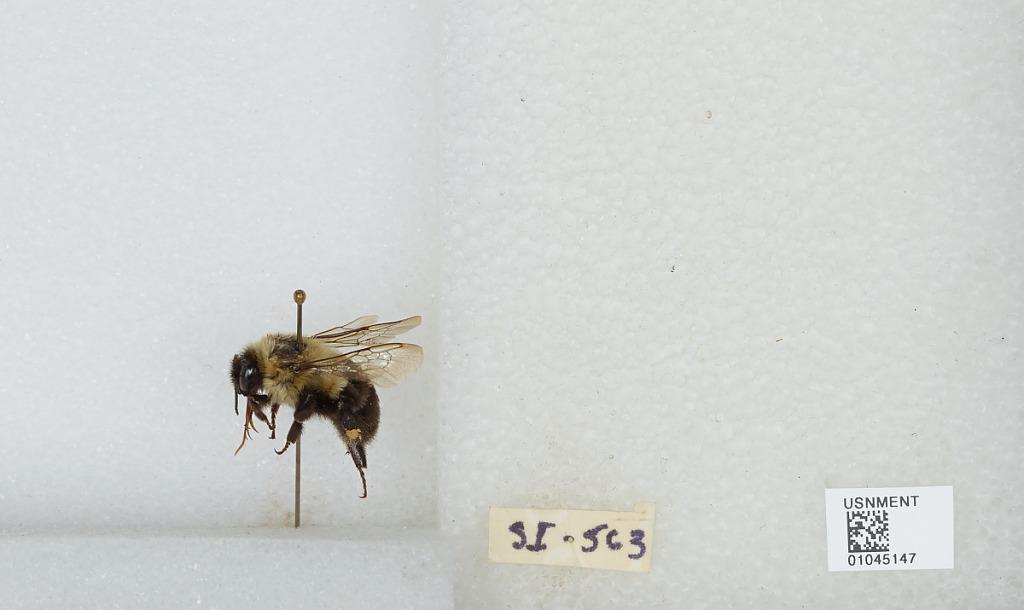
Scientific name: Bombus sp.